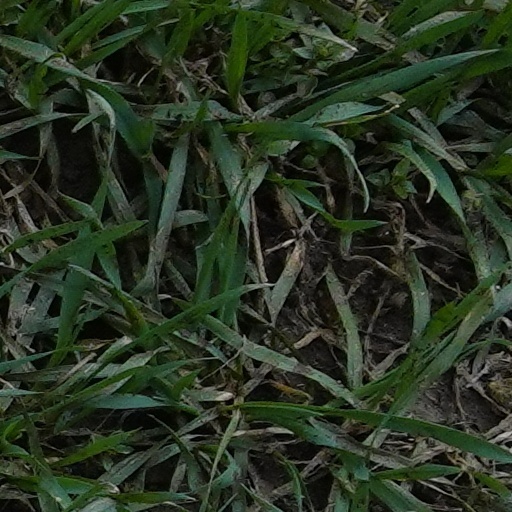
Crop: wheat